Pembroke College, Cambridge

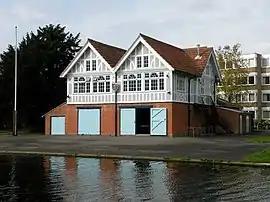
Pembroke's boathouse on the River Cam

The first buildings comprised a single court (now called Old Court) containing all the component parts of a college – chapel, hall, kitchen and buttery, master's lodgings, students' rooms – and the statutes provided for a manciple, a cook, a barber and a laundress. Both the founding of the college and the building of the city's first college Chapel (1355) required the grant of a papal bull.